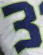
Number: 3